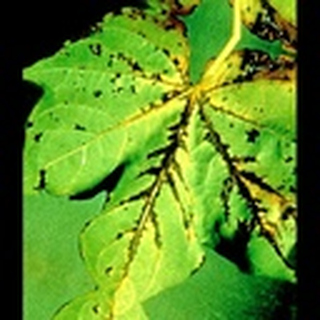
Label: cotton_bacterial_blight